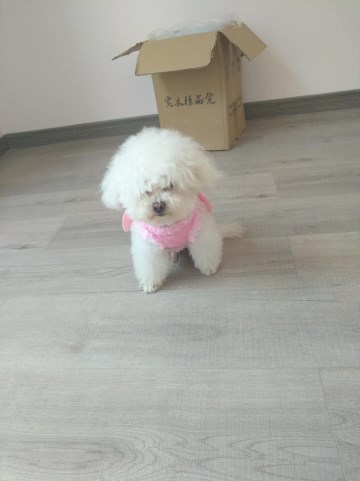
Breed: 3083-n000117-Bichon_Frise